John Lasseter

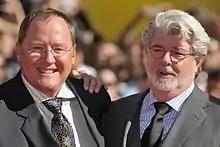
Lasseter with George Lucas at the Venice Film Festival in 2009

Disney announced that it would be purchasing Pixar in January 2006, and Lasseter was named the chief creative officer of both Pixar and Walt Disney Feature Animation, the latter of which he renamed Walt Disney Animation Studios. Lasseter was also named principal creative adviser at Walt Disney Imagineering, where he helped design attractions for Disney Parks. He oversaw all of Walt Disney Animation Studios' films and associated projects as executive producer. He reported directly to Disney Chairman and CEO Bob Iger, bypassing Disney's studio and theme park executives. He also received green-light power on films with Roy E. Disney's consent.